Allen Fairhall

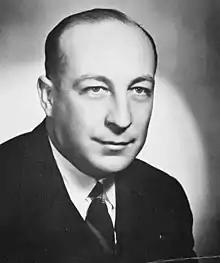
Fairhall in the 1950s.

In 1949, Fairhall entered the Federal Parliament as the Liberal Member for Paterson. He was Minister for Interior and Minister for Works (1956–58), Minister for Supply (1961–66) and Minister for Defence (1966–69). In the latter role, he was responsible for the introduction of the F-111 fighter aircraft and the reintroduction of conscription for the Vietnam War. The purchase of the F-111 was a major political issue in the late 1960s and early 1970s due to price escalation and late delivery. The Royal Australian Air Force retired its last F-111Cs in December 2010.